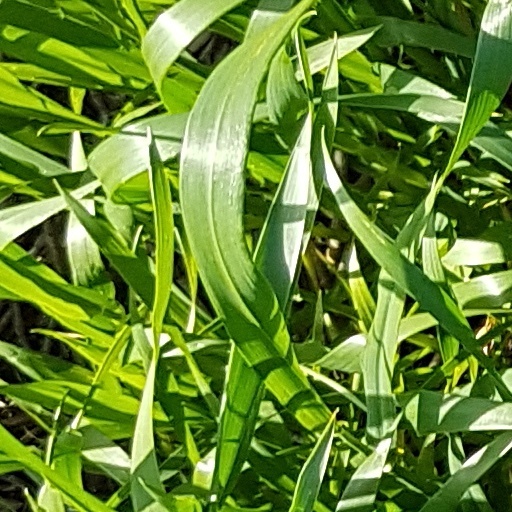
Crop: wheat